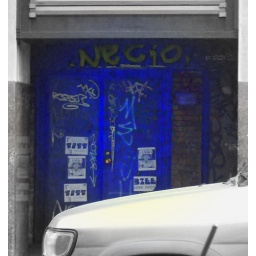
an edited version of a random car in front of a random building in NYC